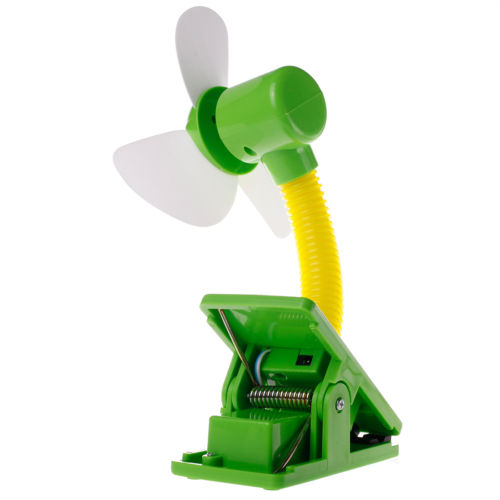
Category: fan